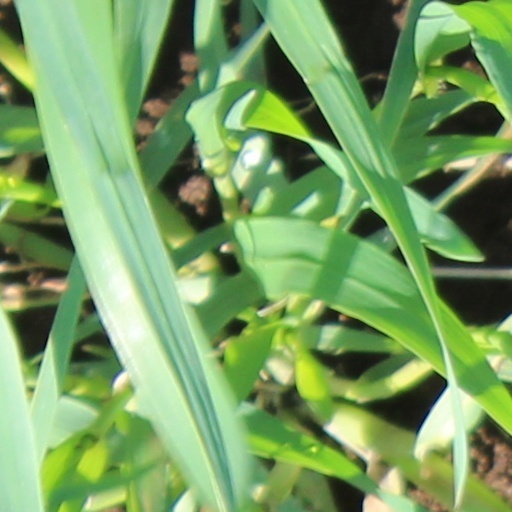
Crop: wheat